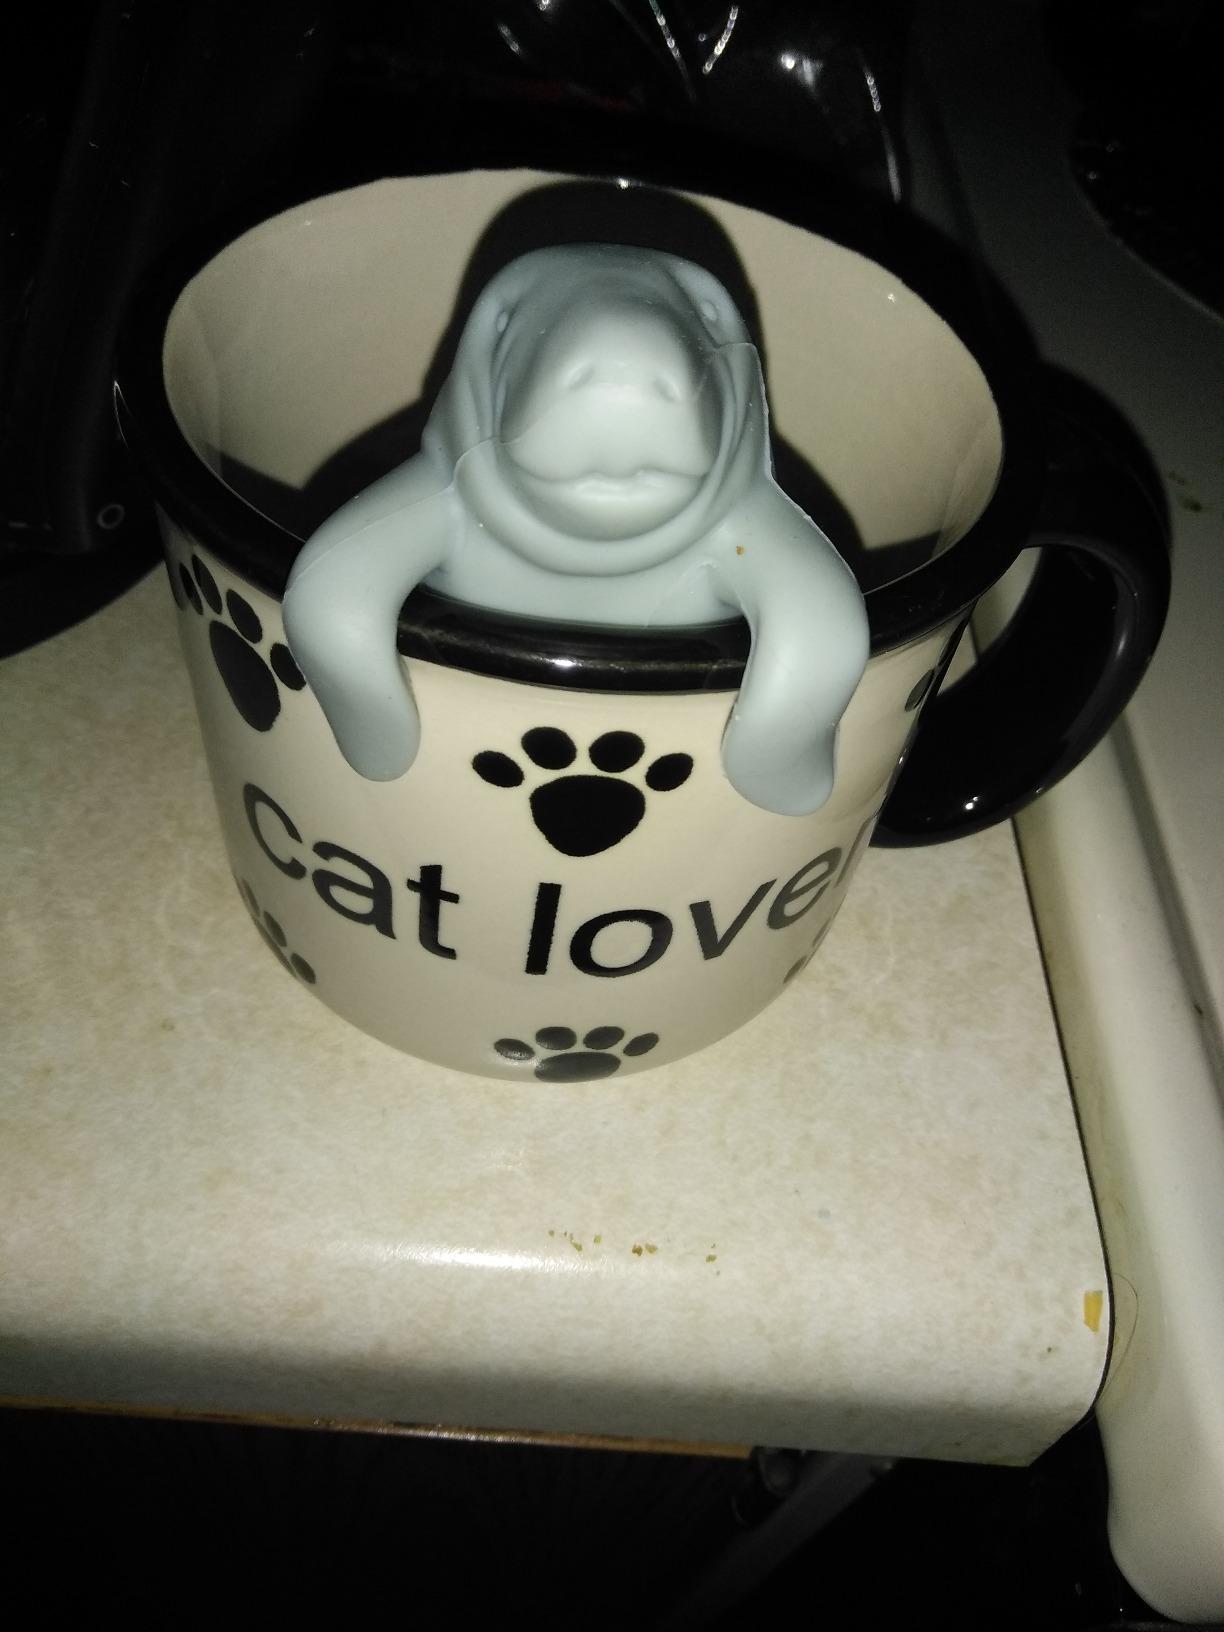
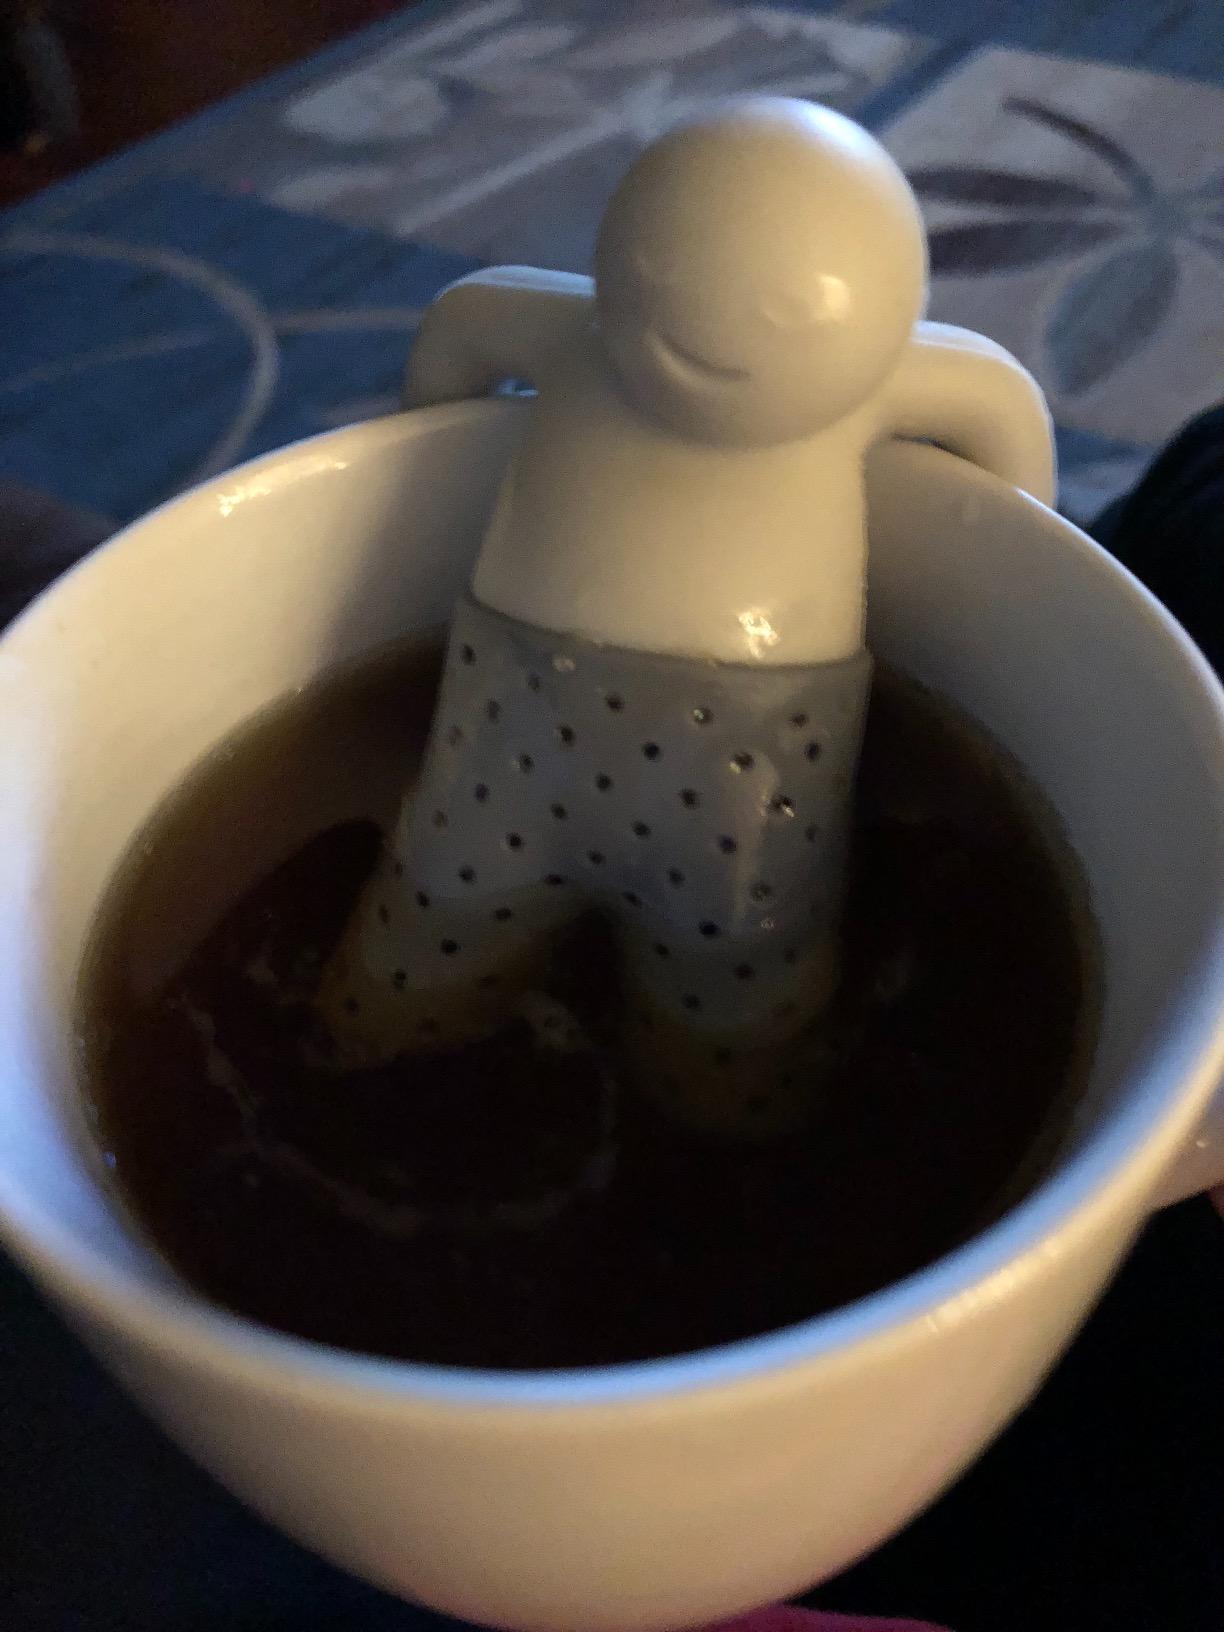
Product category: items_tea
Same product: no